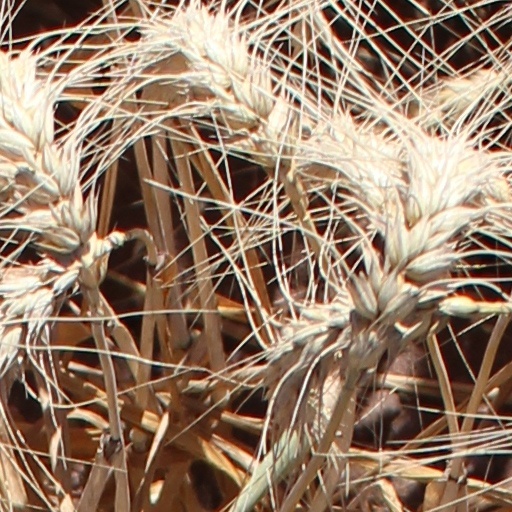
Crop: wheat